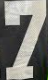
Number: 7